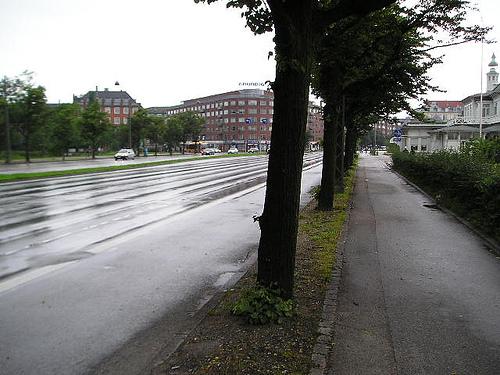
Weather: rain or strom